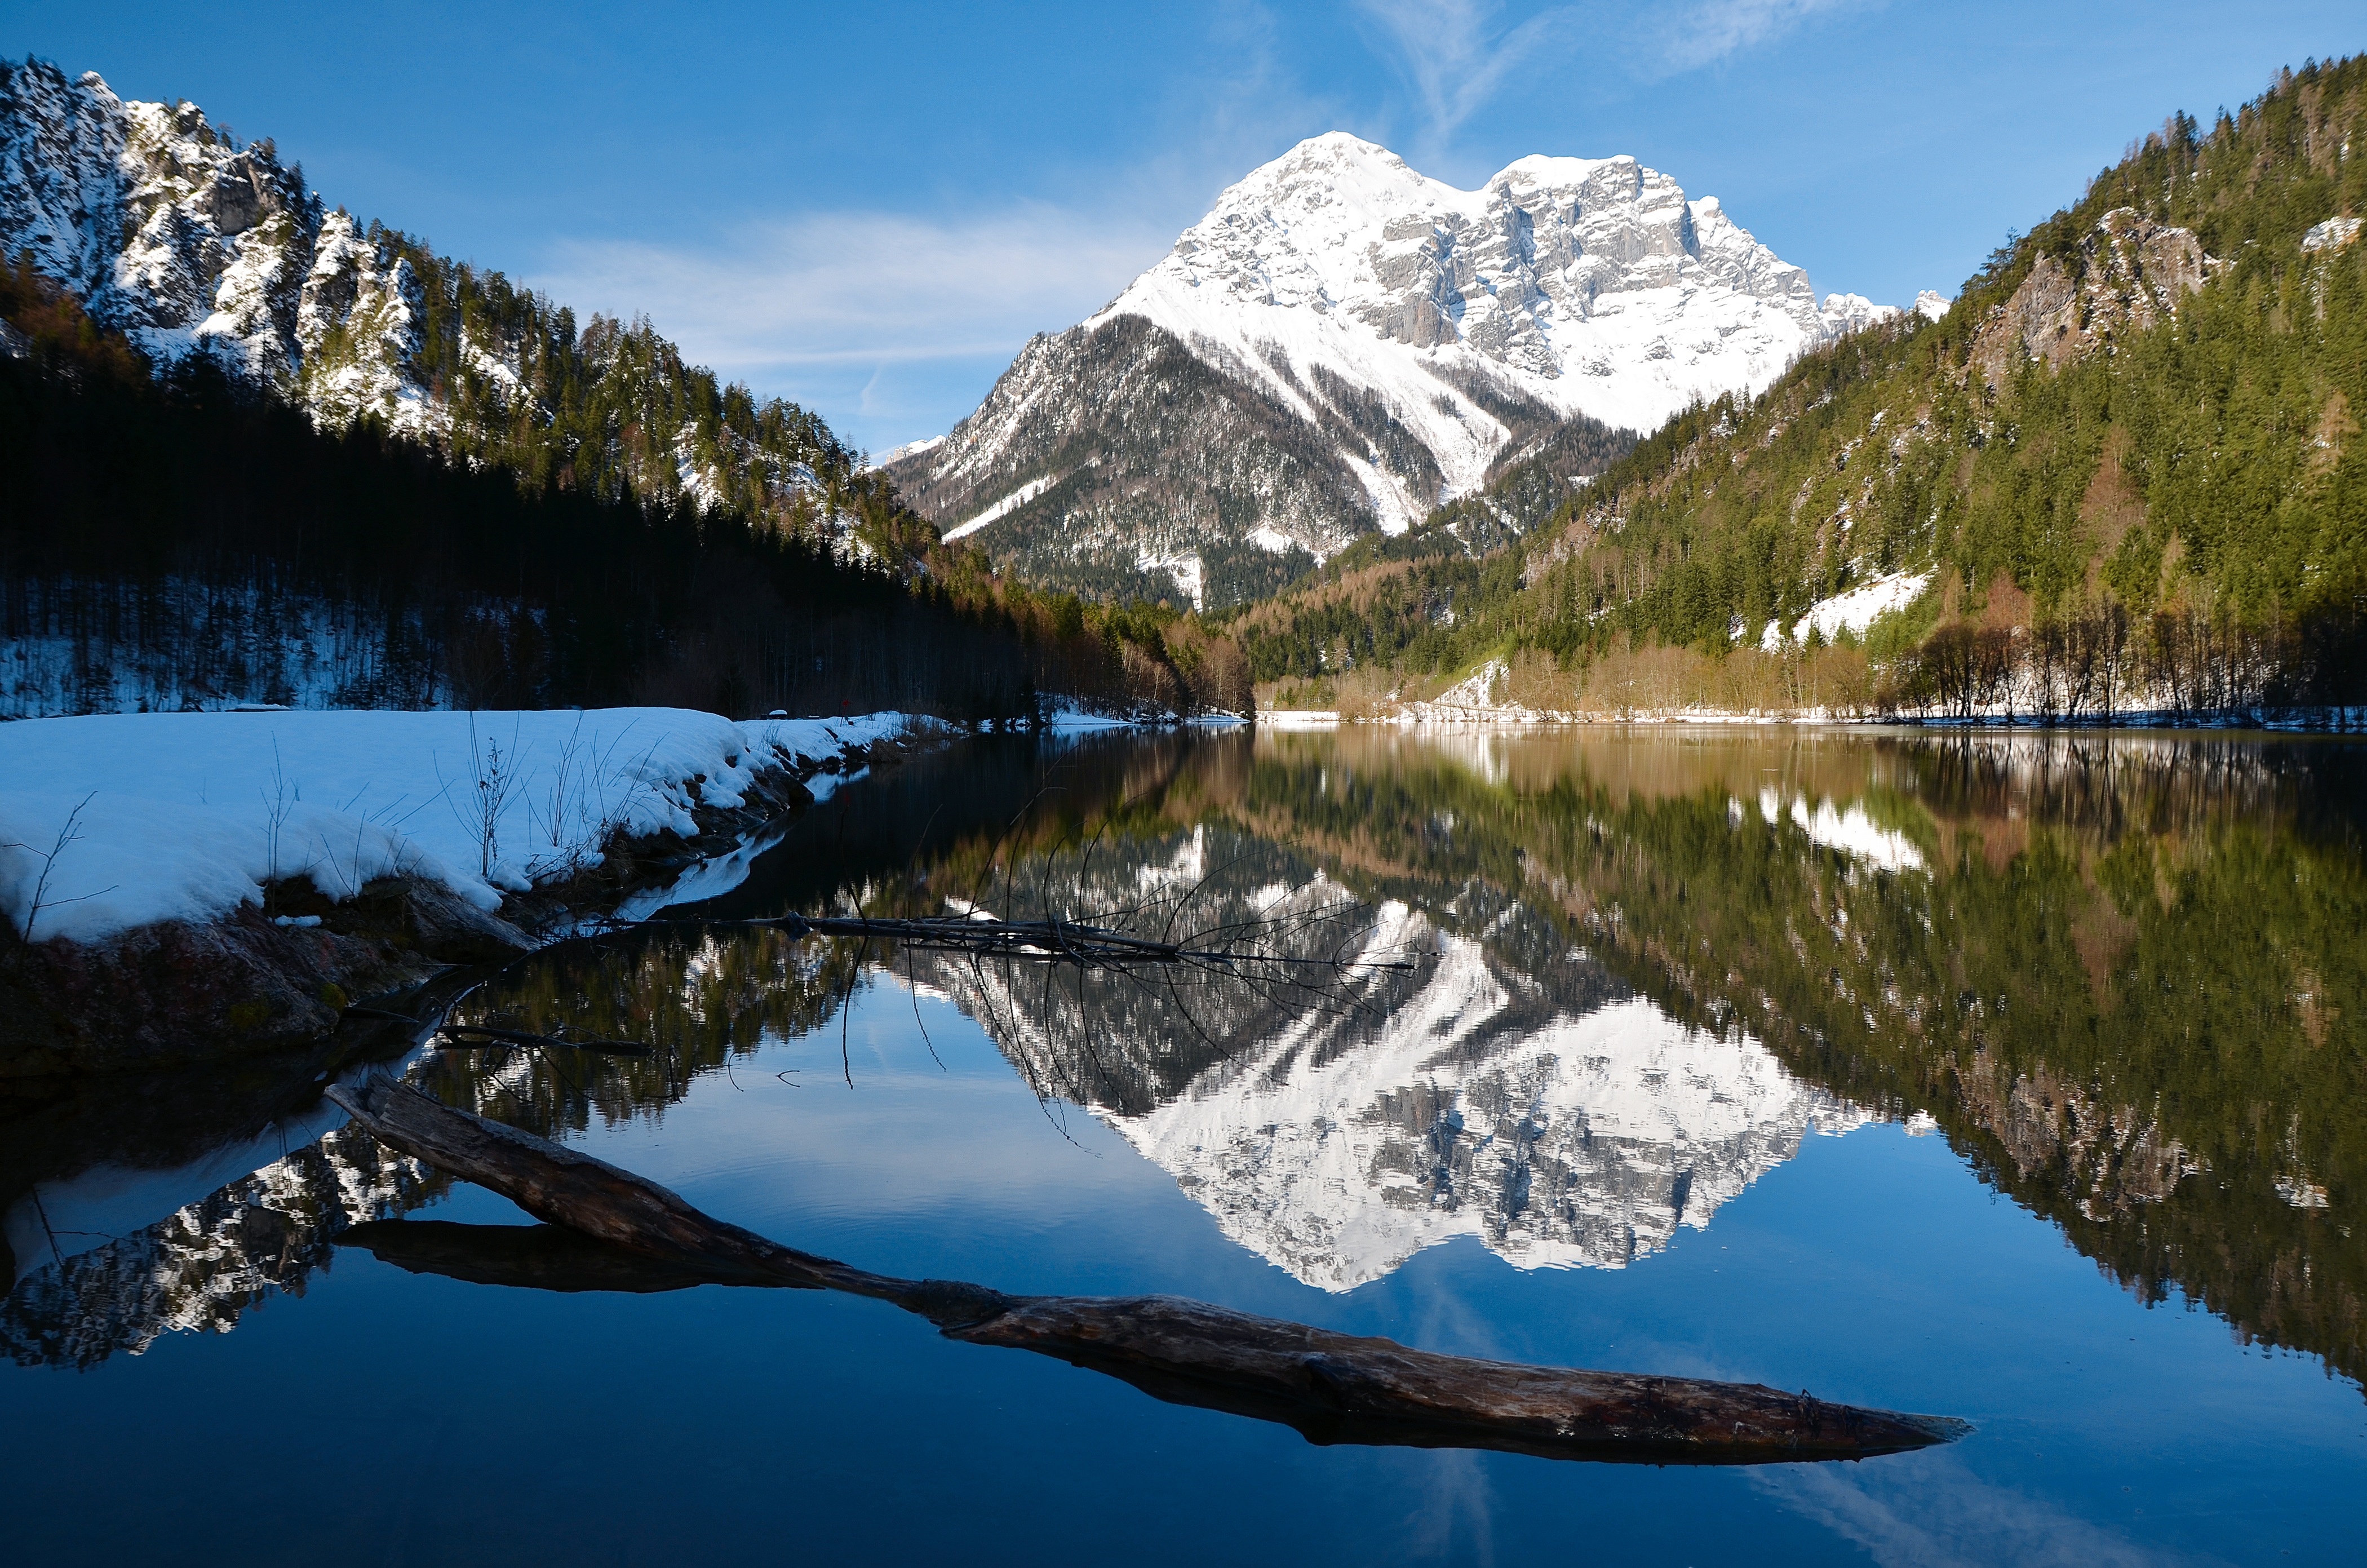
landscape, water, nature, wilderness, mountain, snow, winter, lake, mountain range, reflection, fjord, ridge, austria, mountains, alps, bergsee, loch, crater lake, mirroring, landform, tarn, mountainous landforms